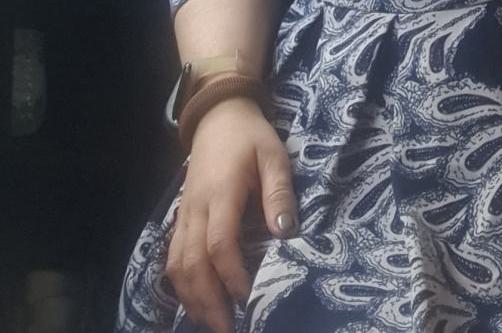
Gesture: no_gesture